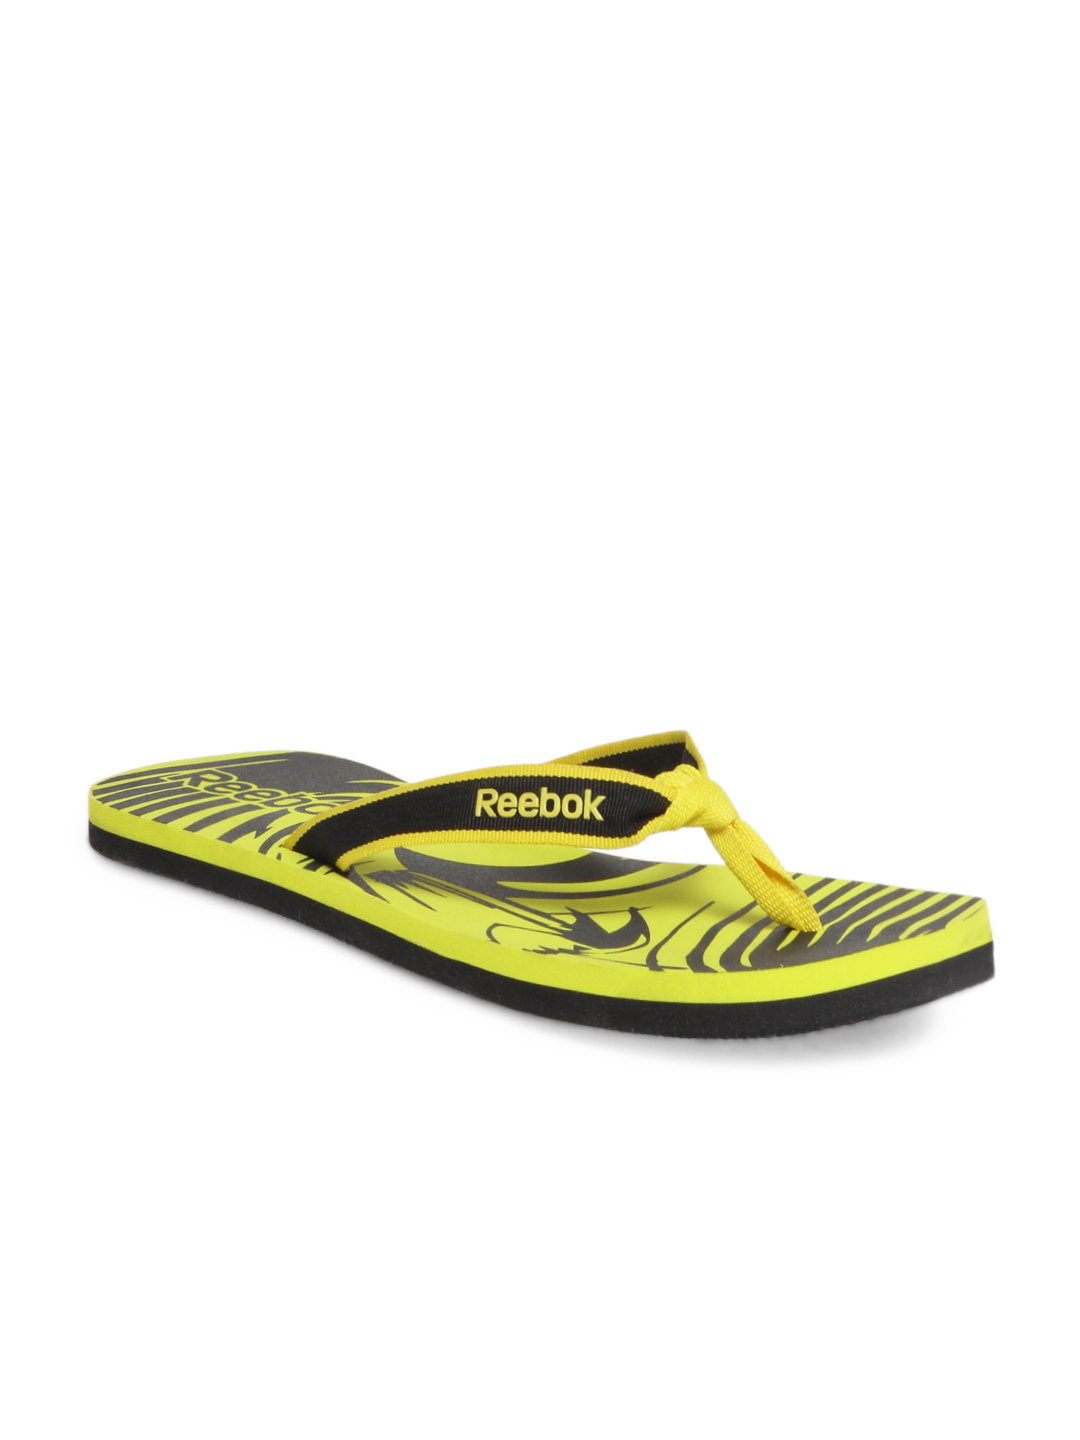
Reebok Men Black Possession Flip Flops
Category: Footwear / Flip Flops / Flip Flops
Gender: Men
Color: Black
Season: Summer 2013
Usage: Casual